Hermann Stieve

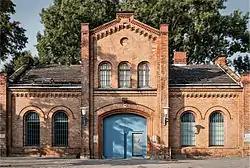
An ornate brick building with round arched barred windows, one story high except for a two-story high central entrance pavilion with a pointed roof. There are some tall shade trees behind it.

By 1934, the Nazis were arresting many real and perceived opponents. All were imprisoned; enough were executed that there was no longer a shortage of bodies for researchers to use. "The execution chambers of jails throughout the Third Reich were virtual slaughterhouses, and the remains were delivered to every university institute of anatomy in Germany (and probably Austria)," writes University of Toronto medical historian William Seidelman.